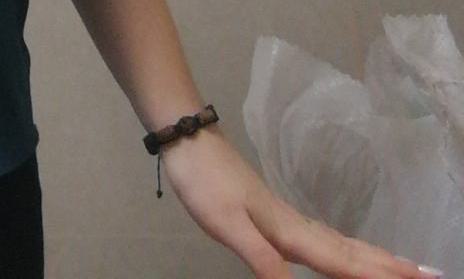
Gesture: no_gesture